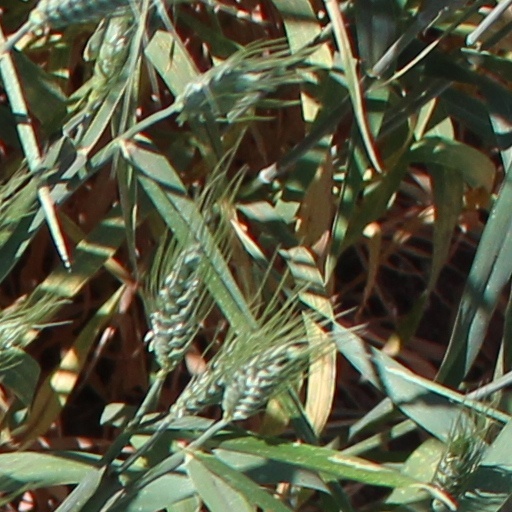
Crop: wheat